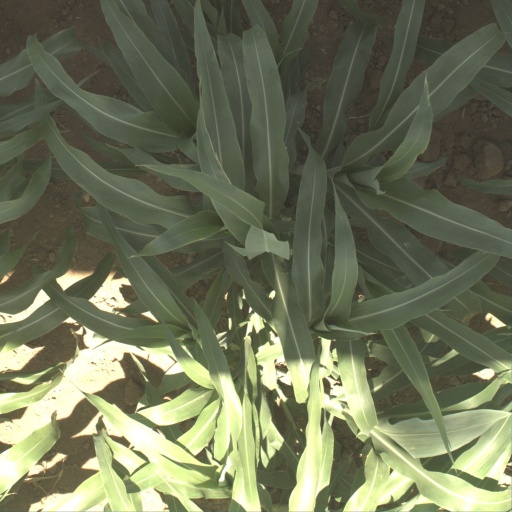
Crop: sorghum